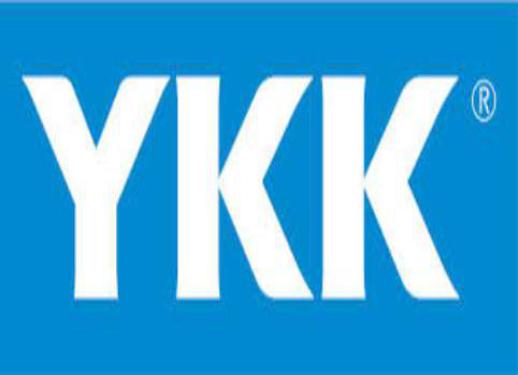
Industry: Necessities